Melbourne Queer Games Festival

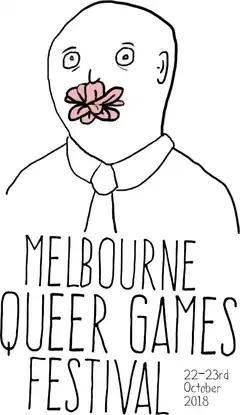
MQGF 2018 banner

The Melbourne Queer Games Festival is an annual LGBT game festival held in Melbourne, Victoria, Australia. It was founded in 2018 and is held in October as a part of the Melbourne International Games Week. It showcases video and tabletop games from around the world that feature LGBT gameplay elements